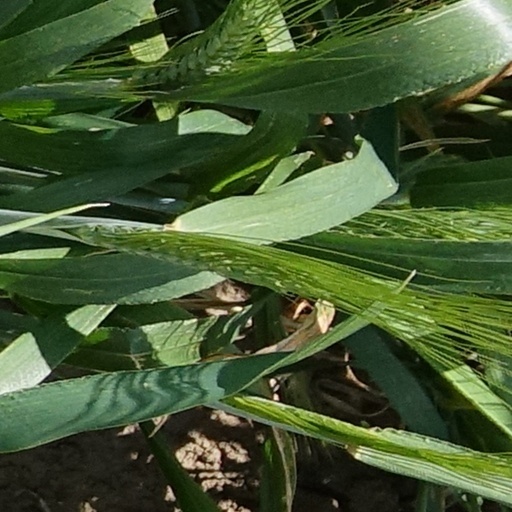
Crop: wheat